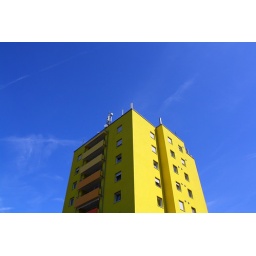
my old neighborhood in freiburg...this building helps me spot littenweiler from the mountains